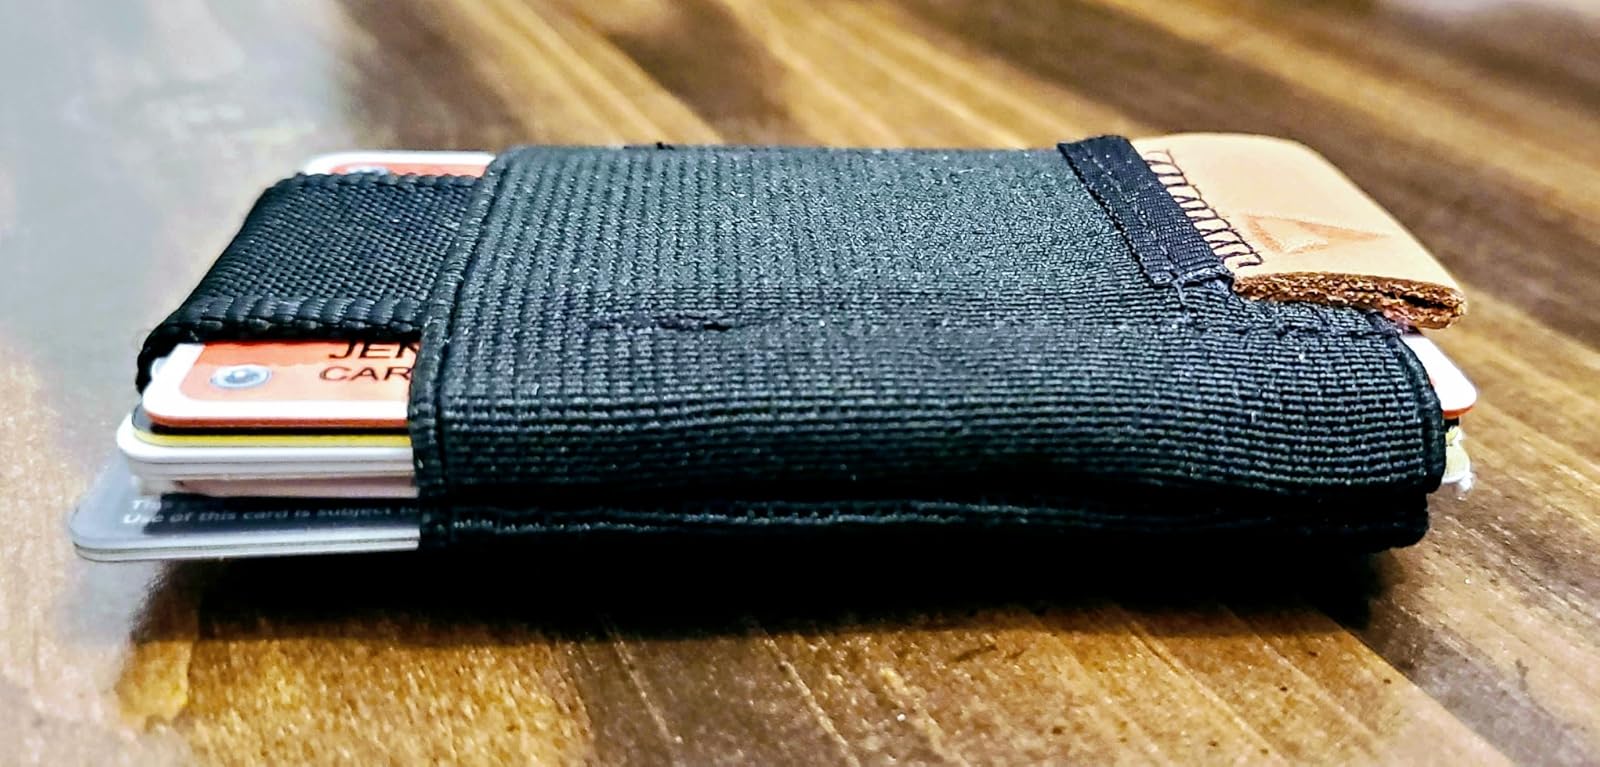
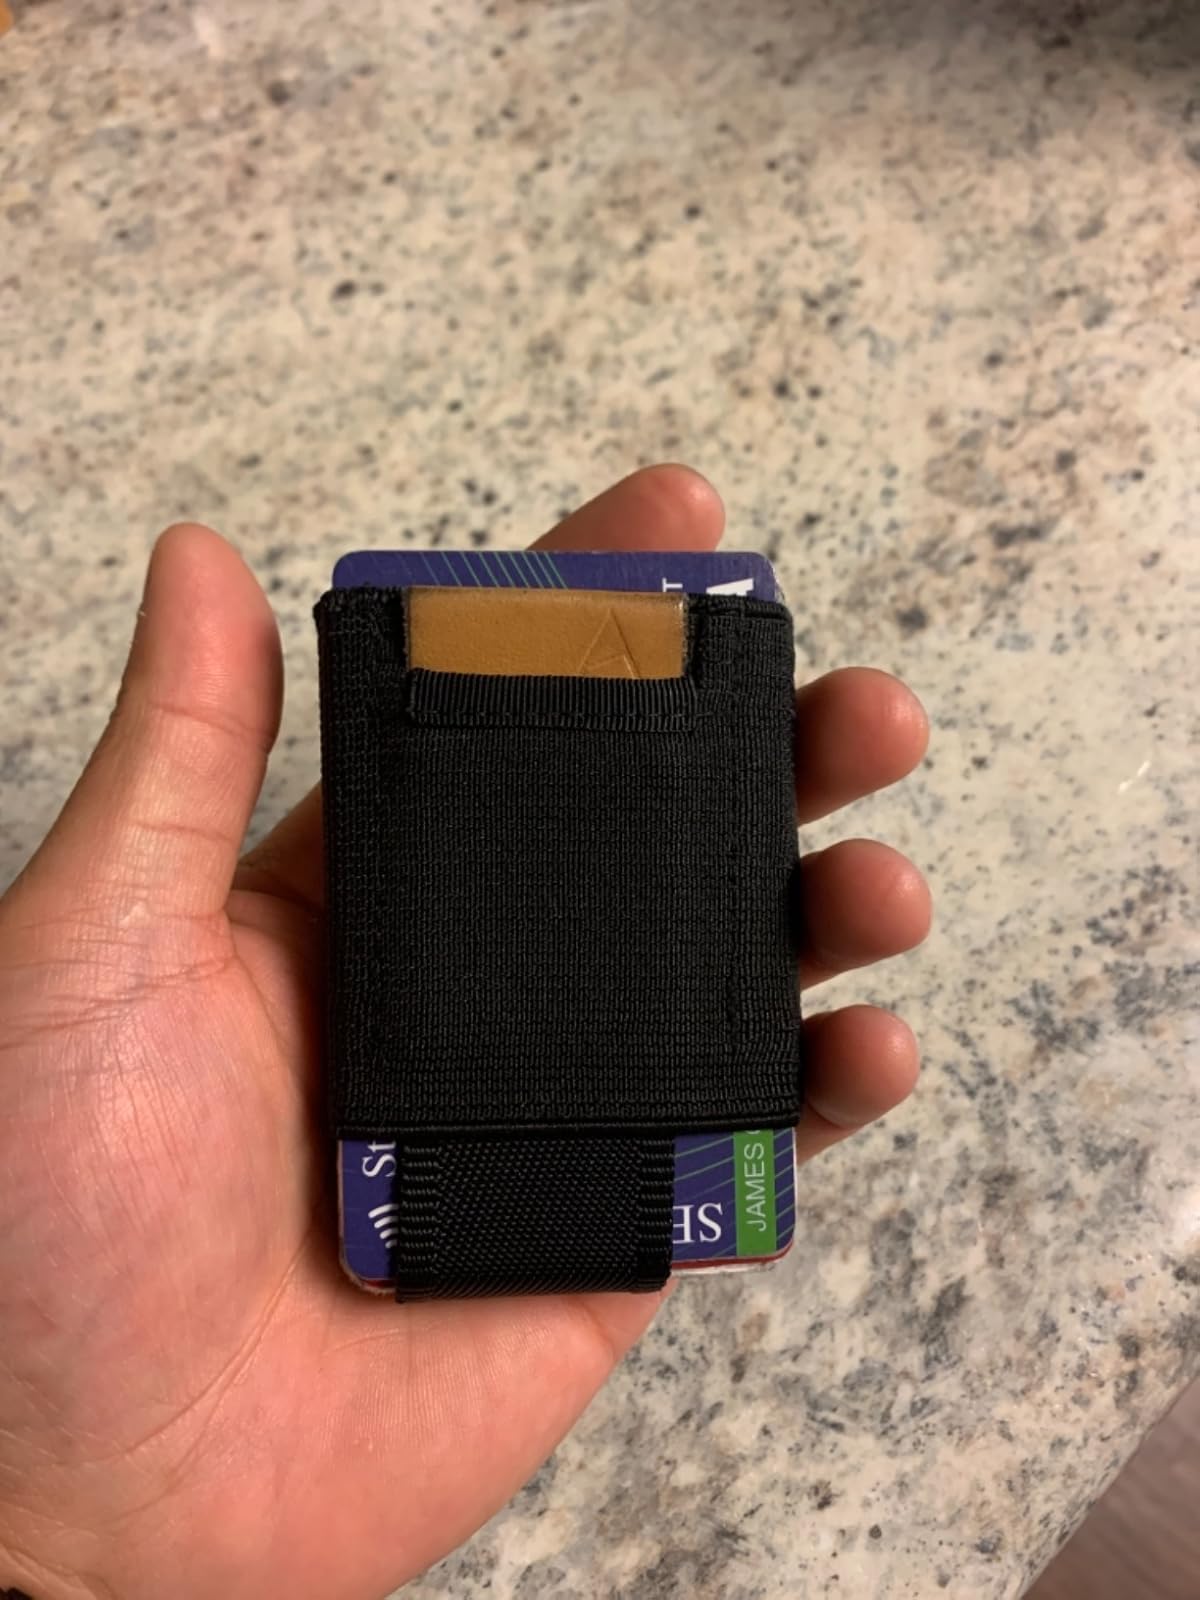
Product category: accessories_wallet
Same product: yes